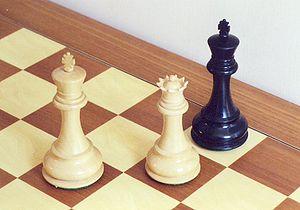
L'échec et mat ou plus souvent mat est, au jeu d'échecs, une situation dans laquelle un roi est menacé de capture au prochain coup et pour laquelle aucune parade n'est possible pour l'éviter. La partie prend alors fin immédiatement et le joueur qui inflige le mat en est déclaré vainqueur.
Aux échecs, un tableau de mat est une position synthétique d'échec et mat. Seules figurent dans cette position les pièces qui participent au mat, toutes les pièces inutiles à sa réalisation étant omises.